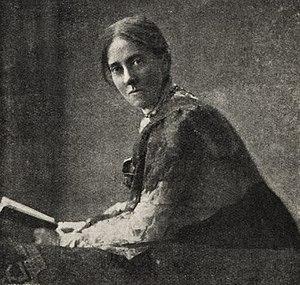
Isabella Ormston Ford est une écrivain britannique et suffragette. Elle était une oratrice public et a écrit des brochures sur les problèmes relatifs au socialisme, au féminisme et aux droits des travailleurs. Après être devenue préoccupée par les droits des travailleuses d'usine dès son plus jeune âge, elle s'engage auprès d'organisations syndicales dès les années 1880. Elle était membre du conseil national administratif du Parti travailliste indépendant, elle était la première femme à prendre la parole à la conférence du parti.